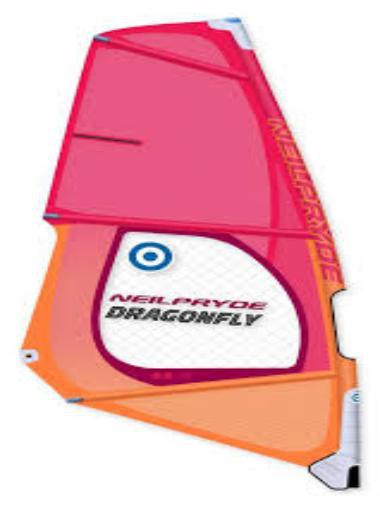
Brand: neil pryde-2
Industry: Sports